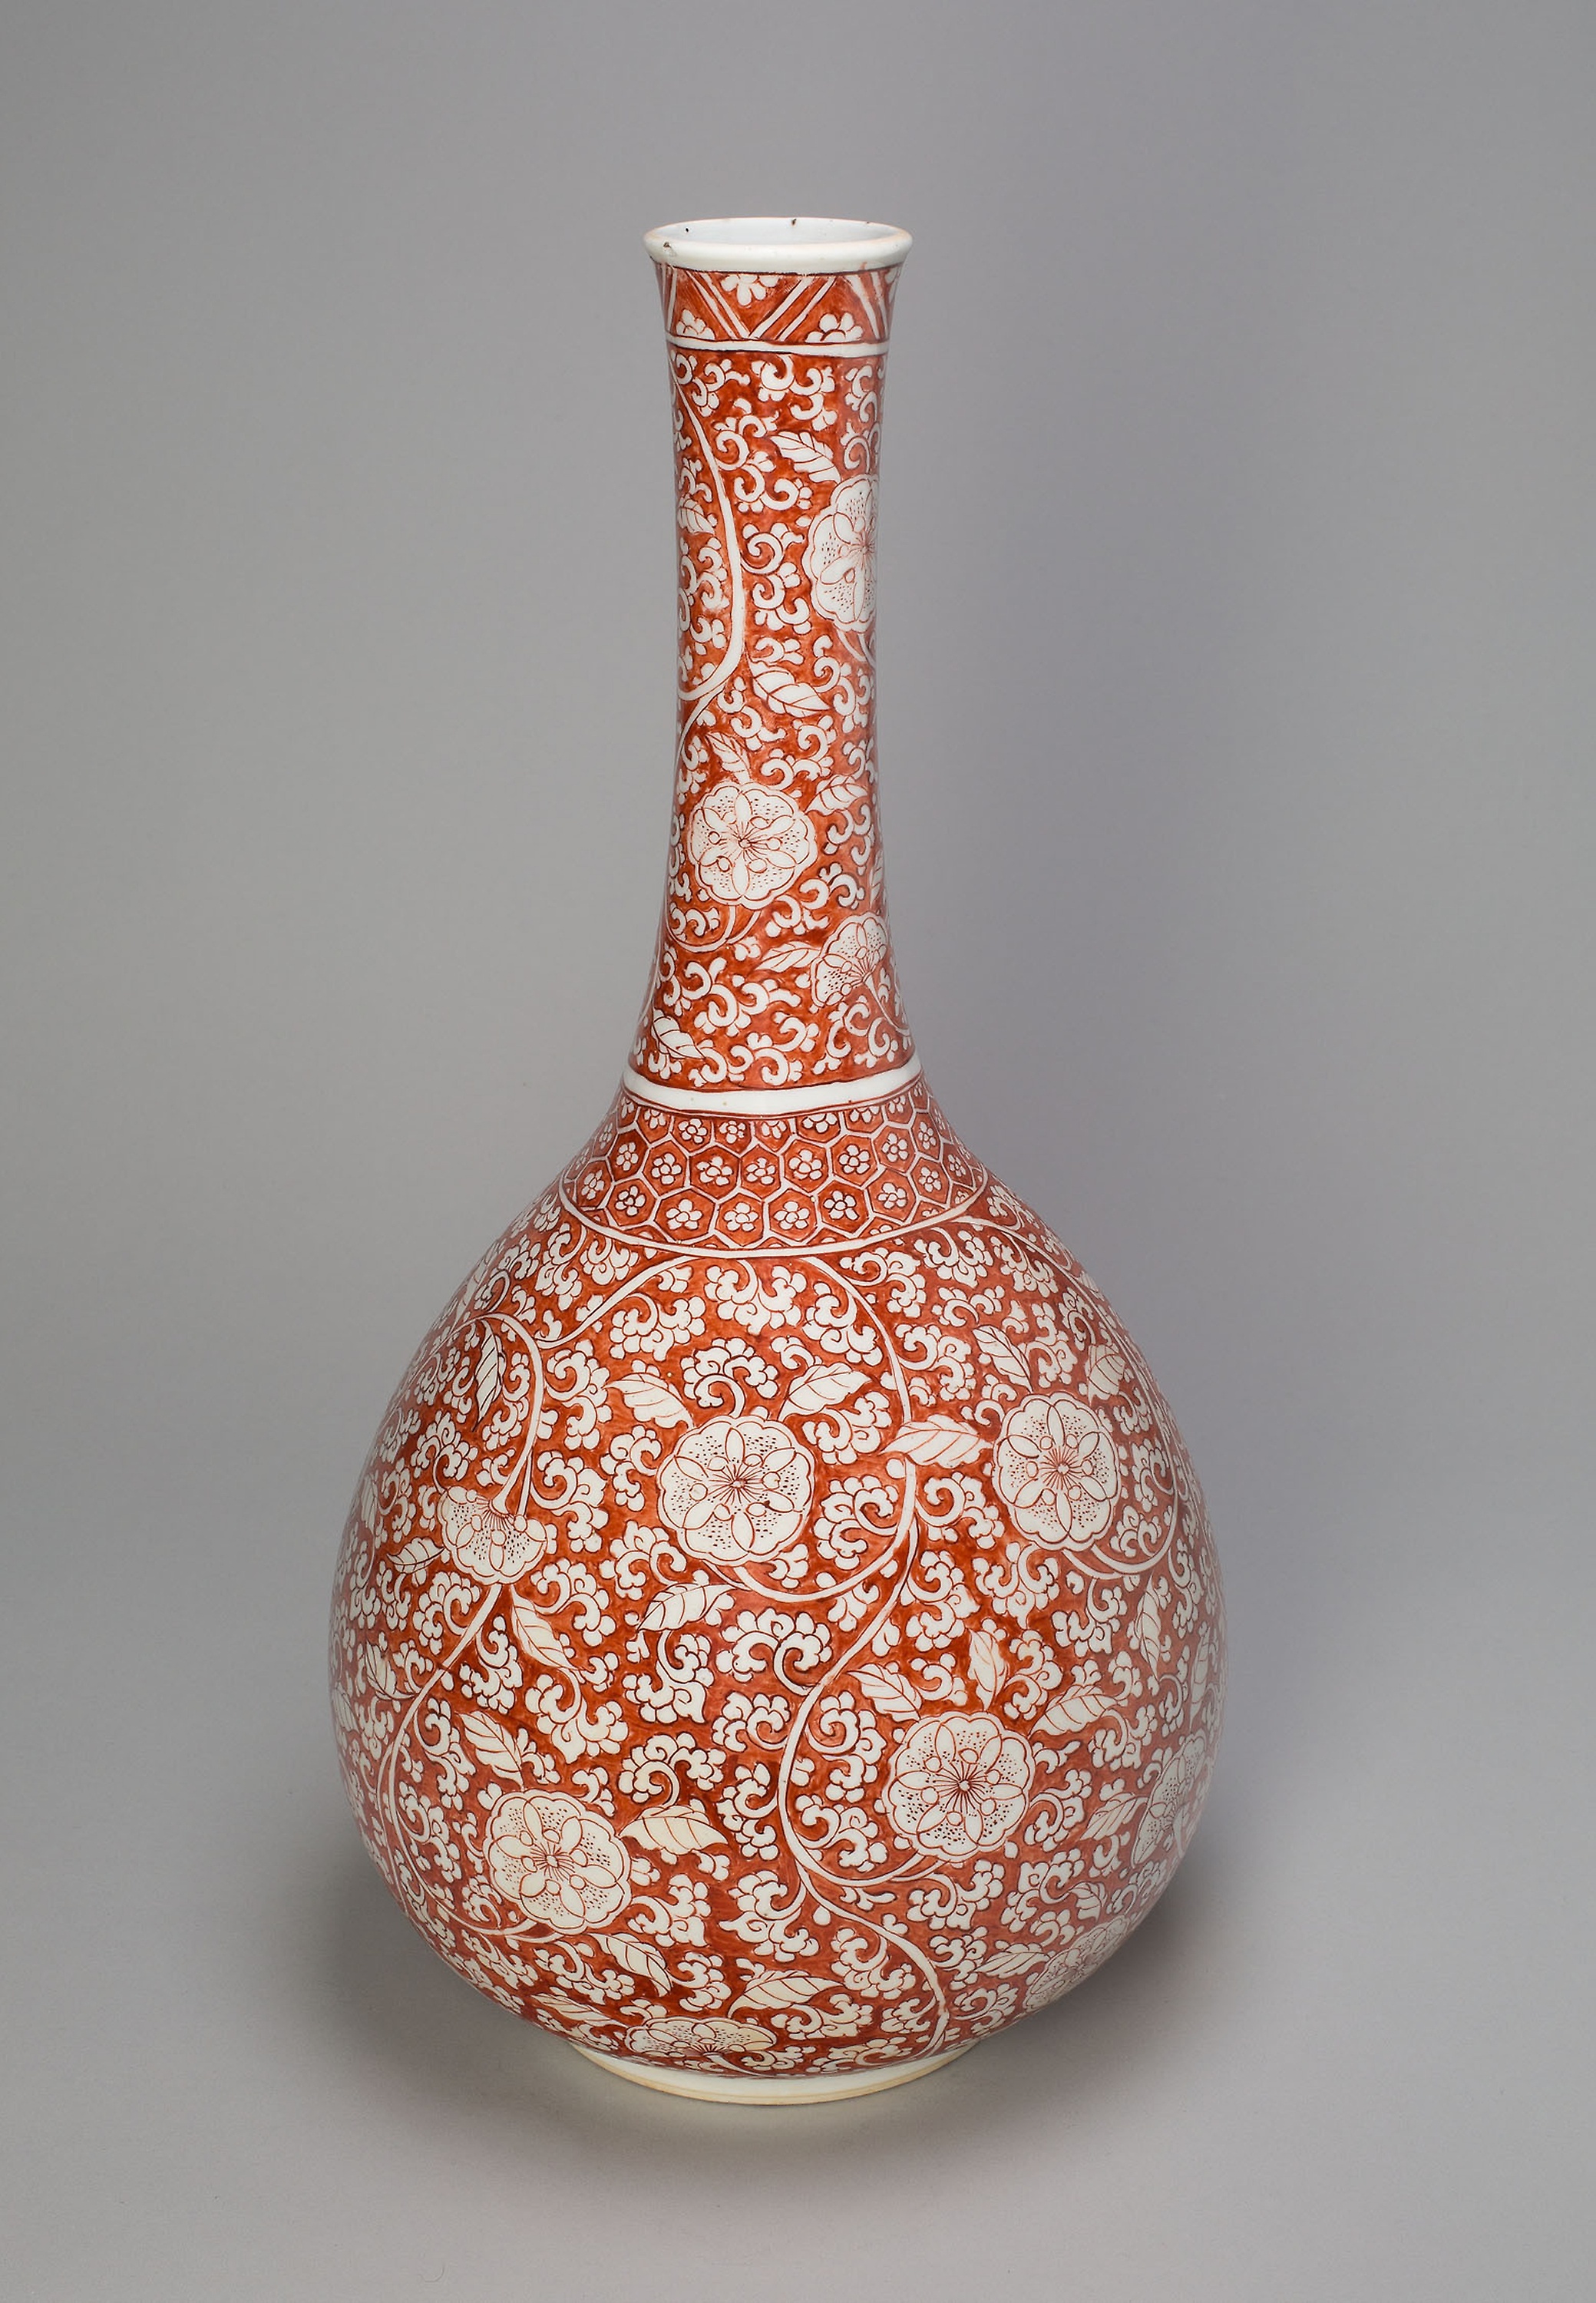
vase, ceramic, pottery, earthenware, artifact, porcelain, jug, art, still life photography